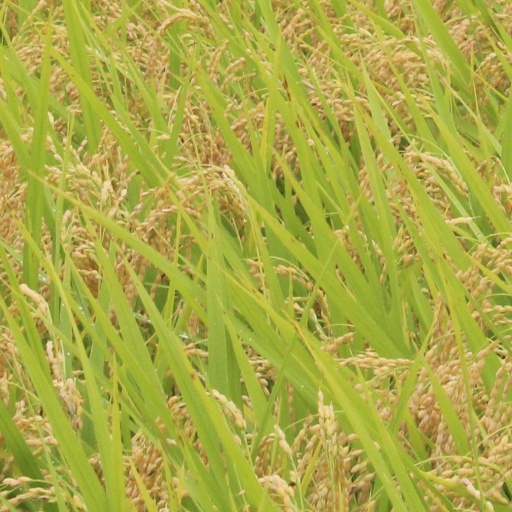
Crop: rice